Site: brandenburg
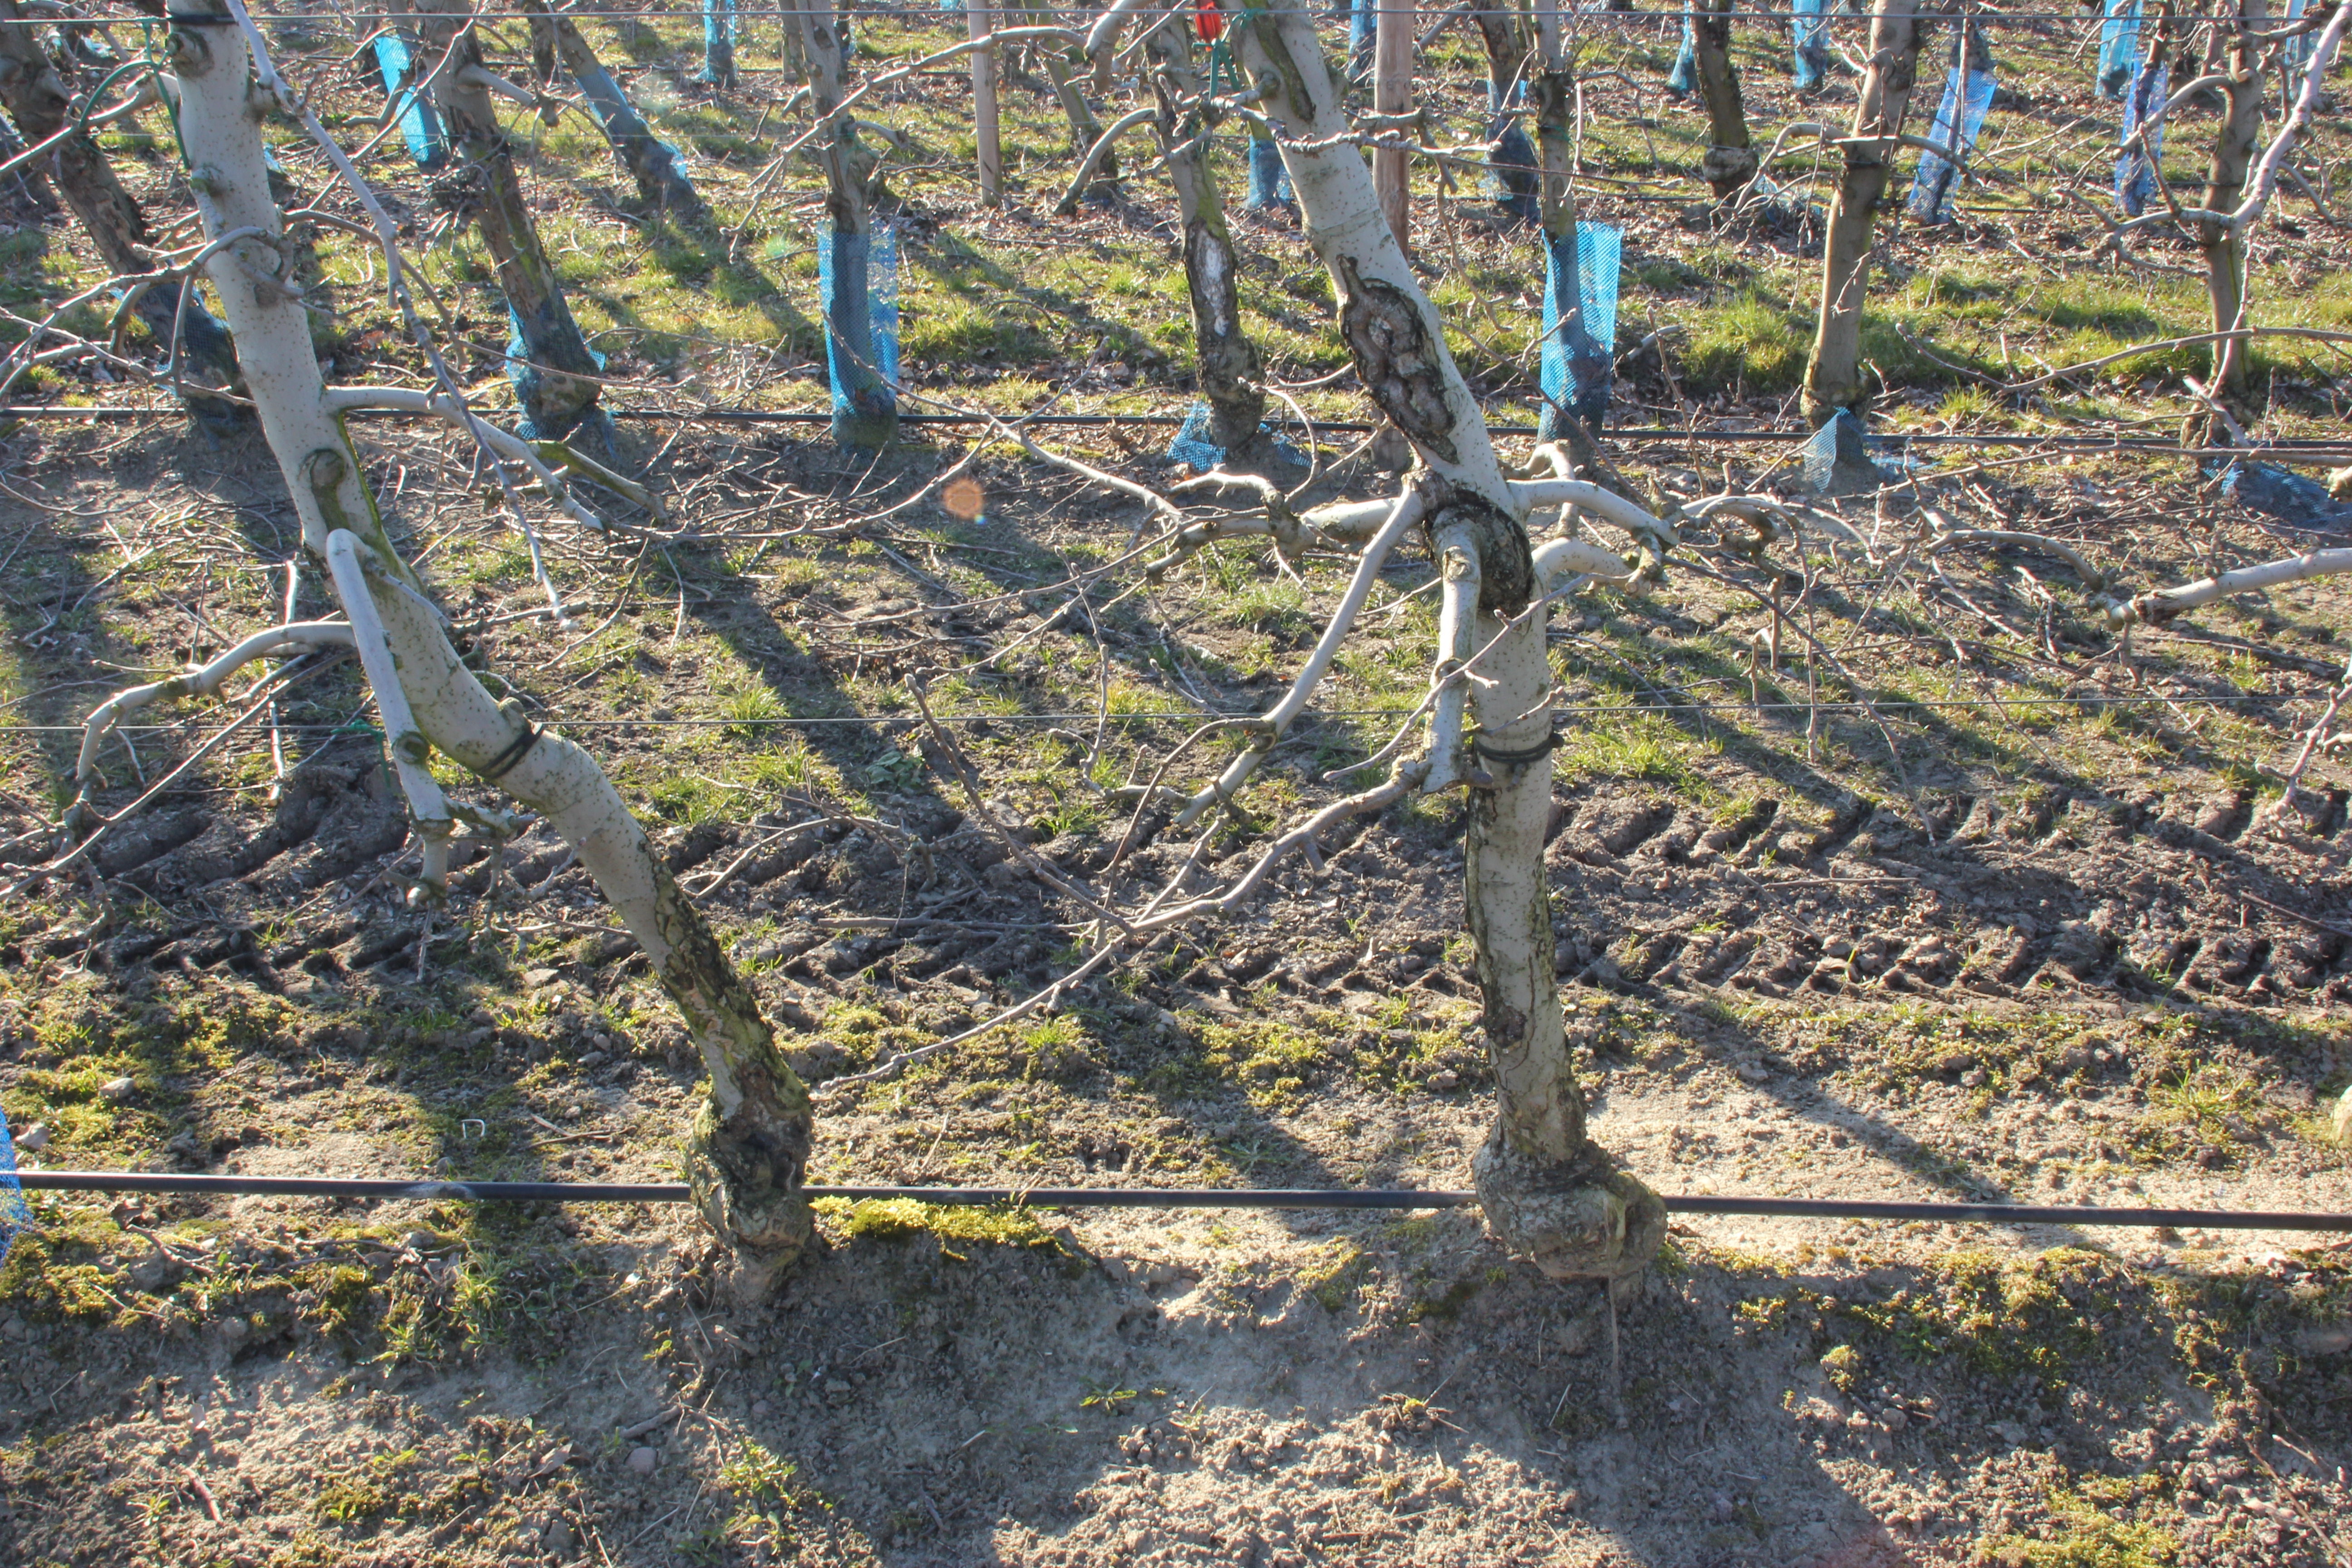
Growth stage (BBCH 03): Bud development